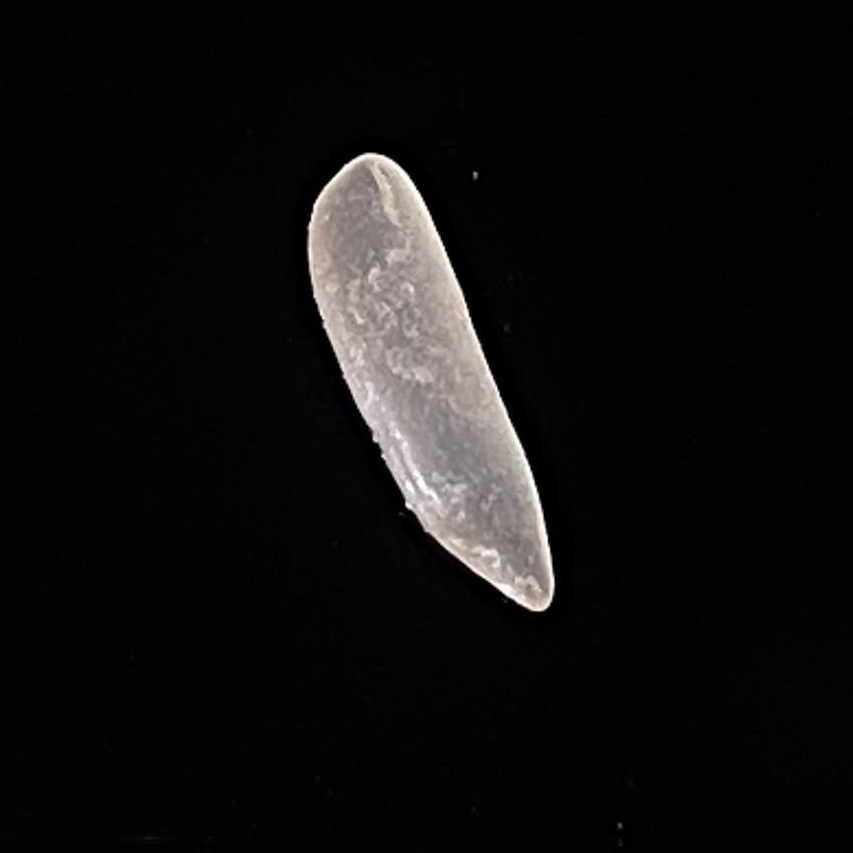
Rice variety: Jirashail